Marianne Levinsen

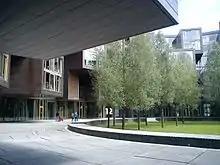
The Tietgen Dormitory atrium

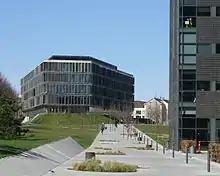
Landscaping development at the CBS Kilen building

Marianne Levinsen (born 1963) is a Danish architect who has specialized in landscape architecture. She has won several awards for her contributions to the urban space, including the Eckersberg Medal and the Dreyer Honorary Award, both in 2012.